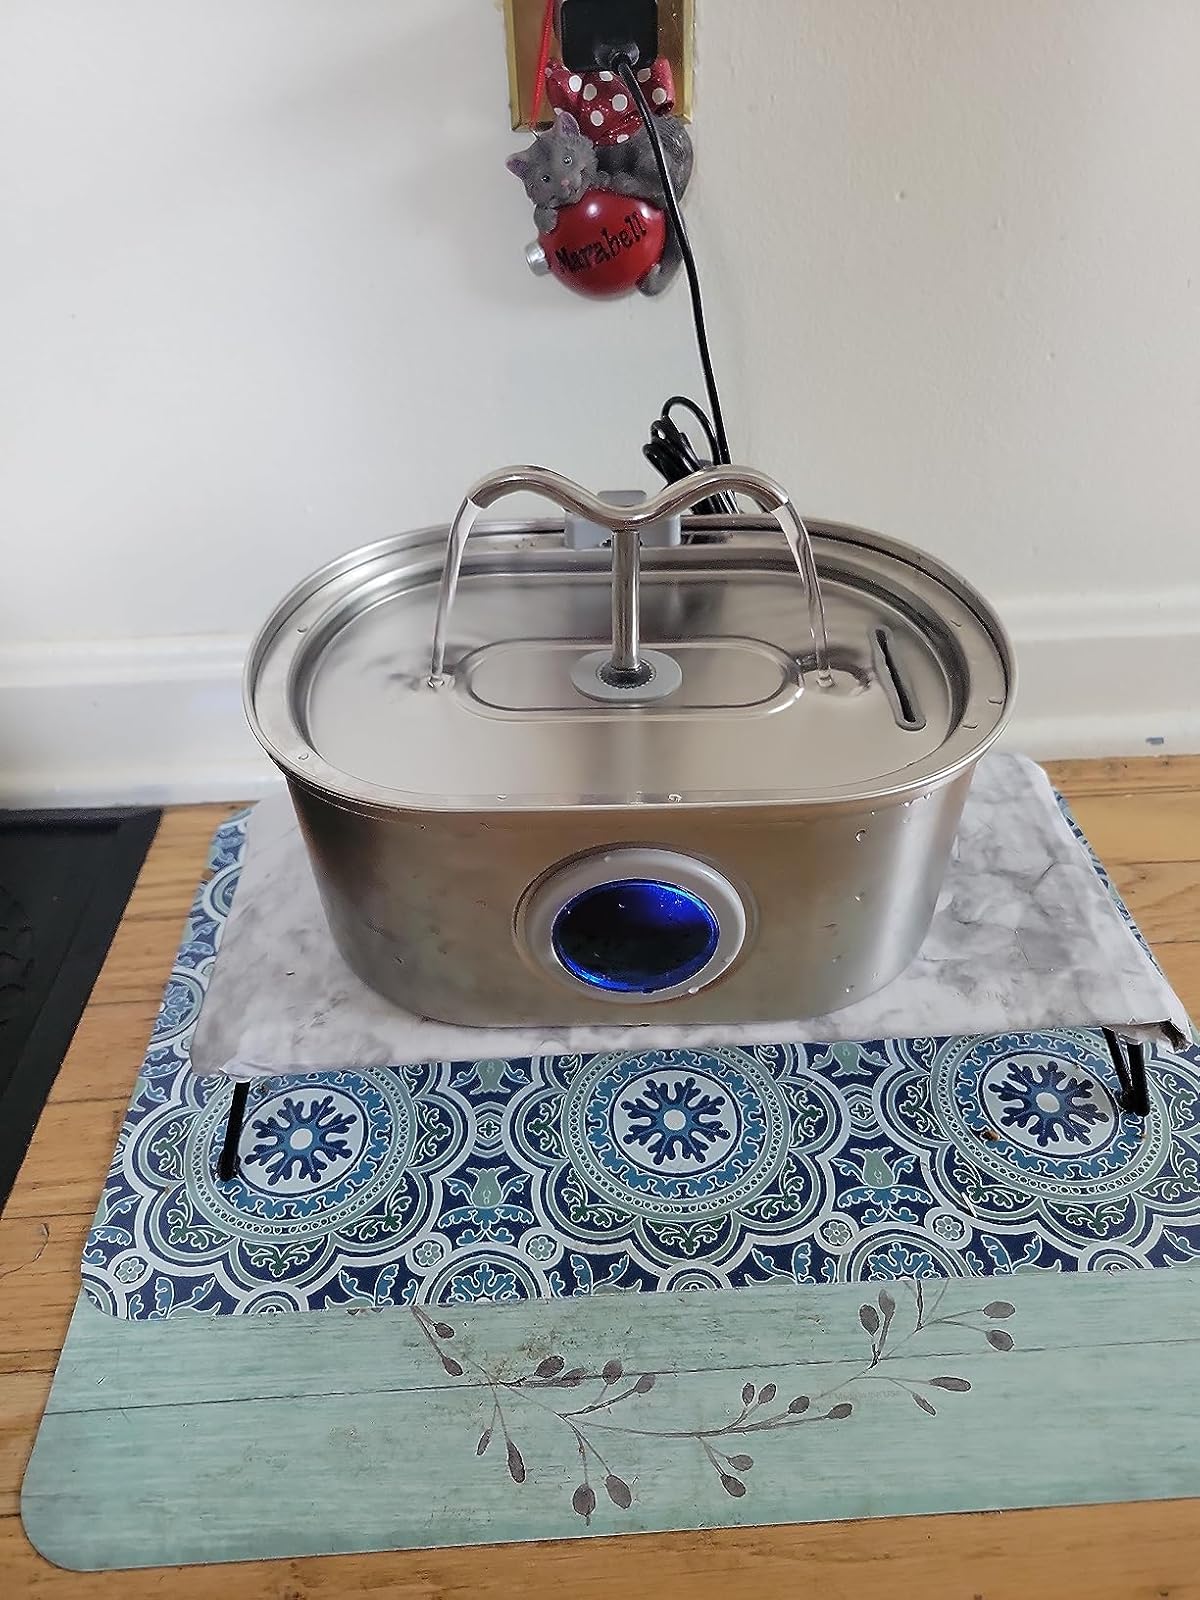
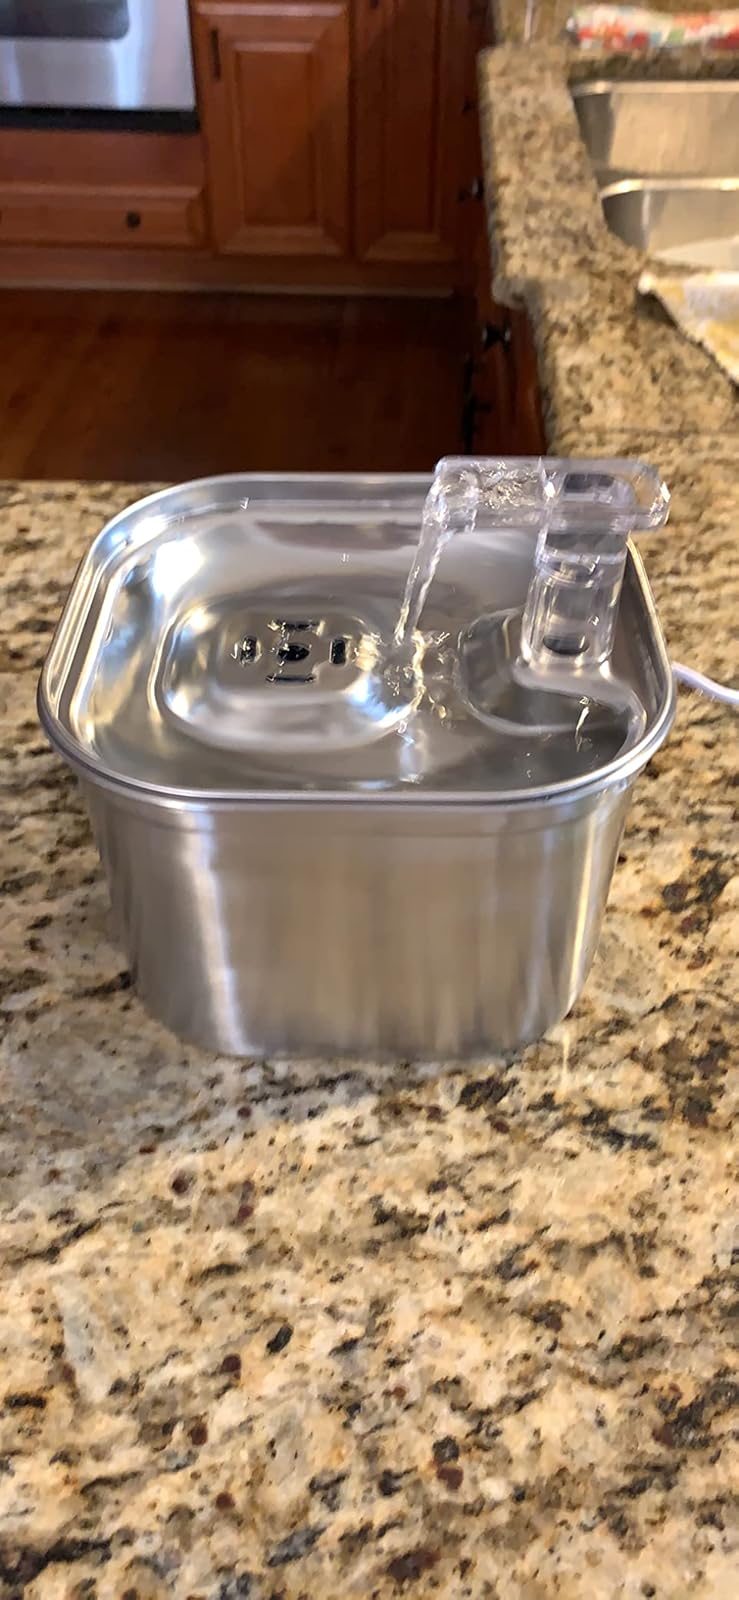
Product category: items_bowl
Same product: no